Eadgyth

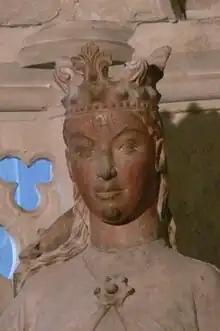
Detail from a Gothic statue in Magdeburg Cathedral assumed to represent Edith

Edith of England, also spelt Eadgyth or Ædgyth (910–946), a member of the House of Wessex, was the East Frankish (German) queen from 936, by her marriage to King Otto the Great.